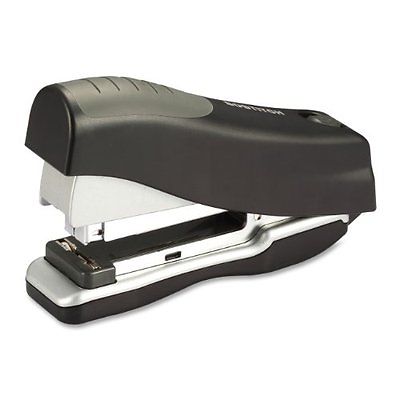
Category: stapler